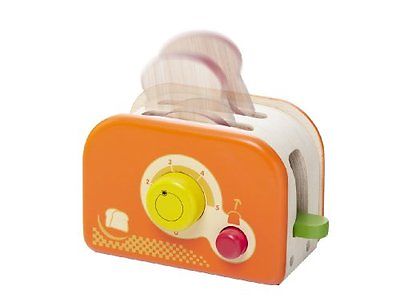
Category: toaster